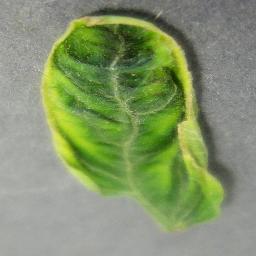
Label: Tomato___Tomato_Yellow_Leaf_Curl_Virus